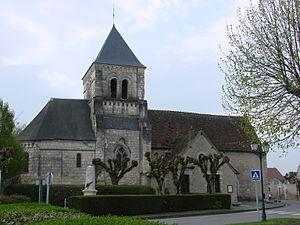
Eglise Saint-Martin de Sublaines (France, département d'Indre-et-Loire)
Sublaines est une commune française située dans le département d'Indre-et-Loire en région Centre-Val de Loire, dans la province historique de Touraine.
L’église Saint-Martin de Sublaines est un édifice religieux, dédié au culte catholique, situé au centre du bourg de Sublaines, une commune du département d’Indre-et-Loire.